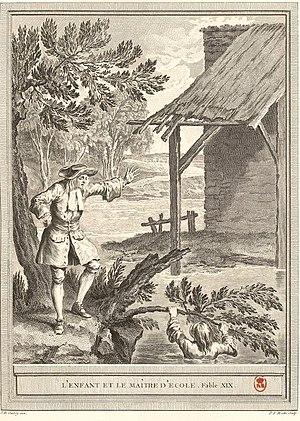
L'Enfant et le Maître d'école est la dix-neuvième fable du livre I de Jean de La Fontaine, située dans le premier recueil des Fables de La Fontaine, éditées pour la première fois en 1668.